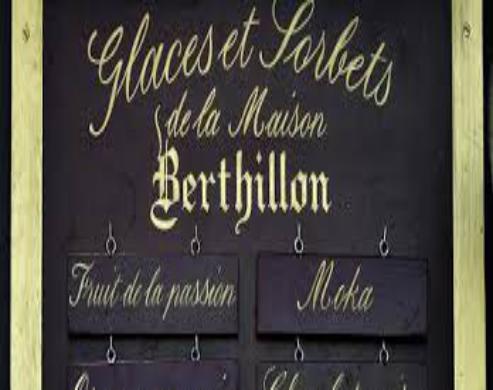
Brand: Berthillon
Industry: Food